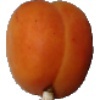
Label: Apricot 1